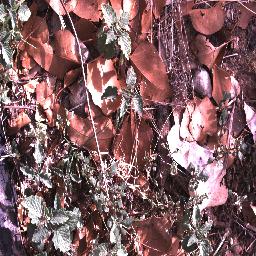
Label: negative